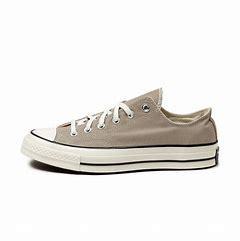
Brand: Converse
Model: Chuck Taylor All Star 70 Ox